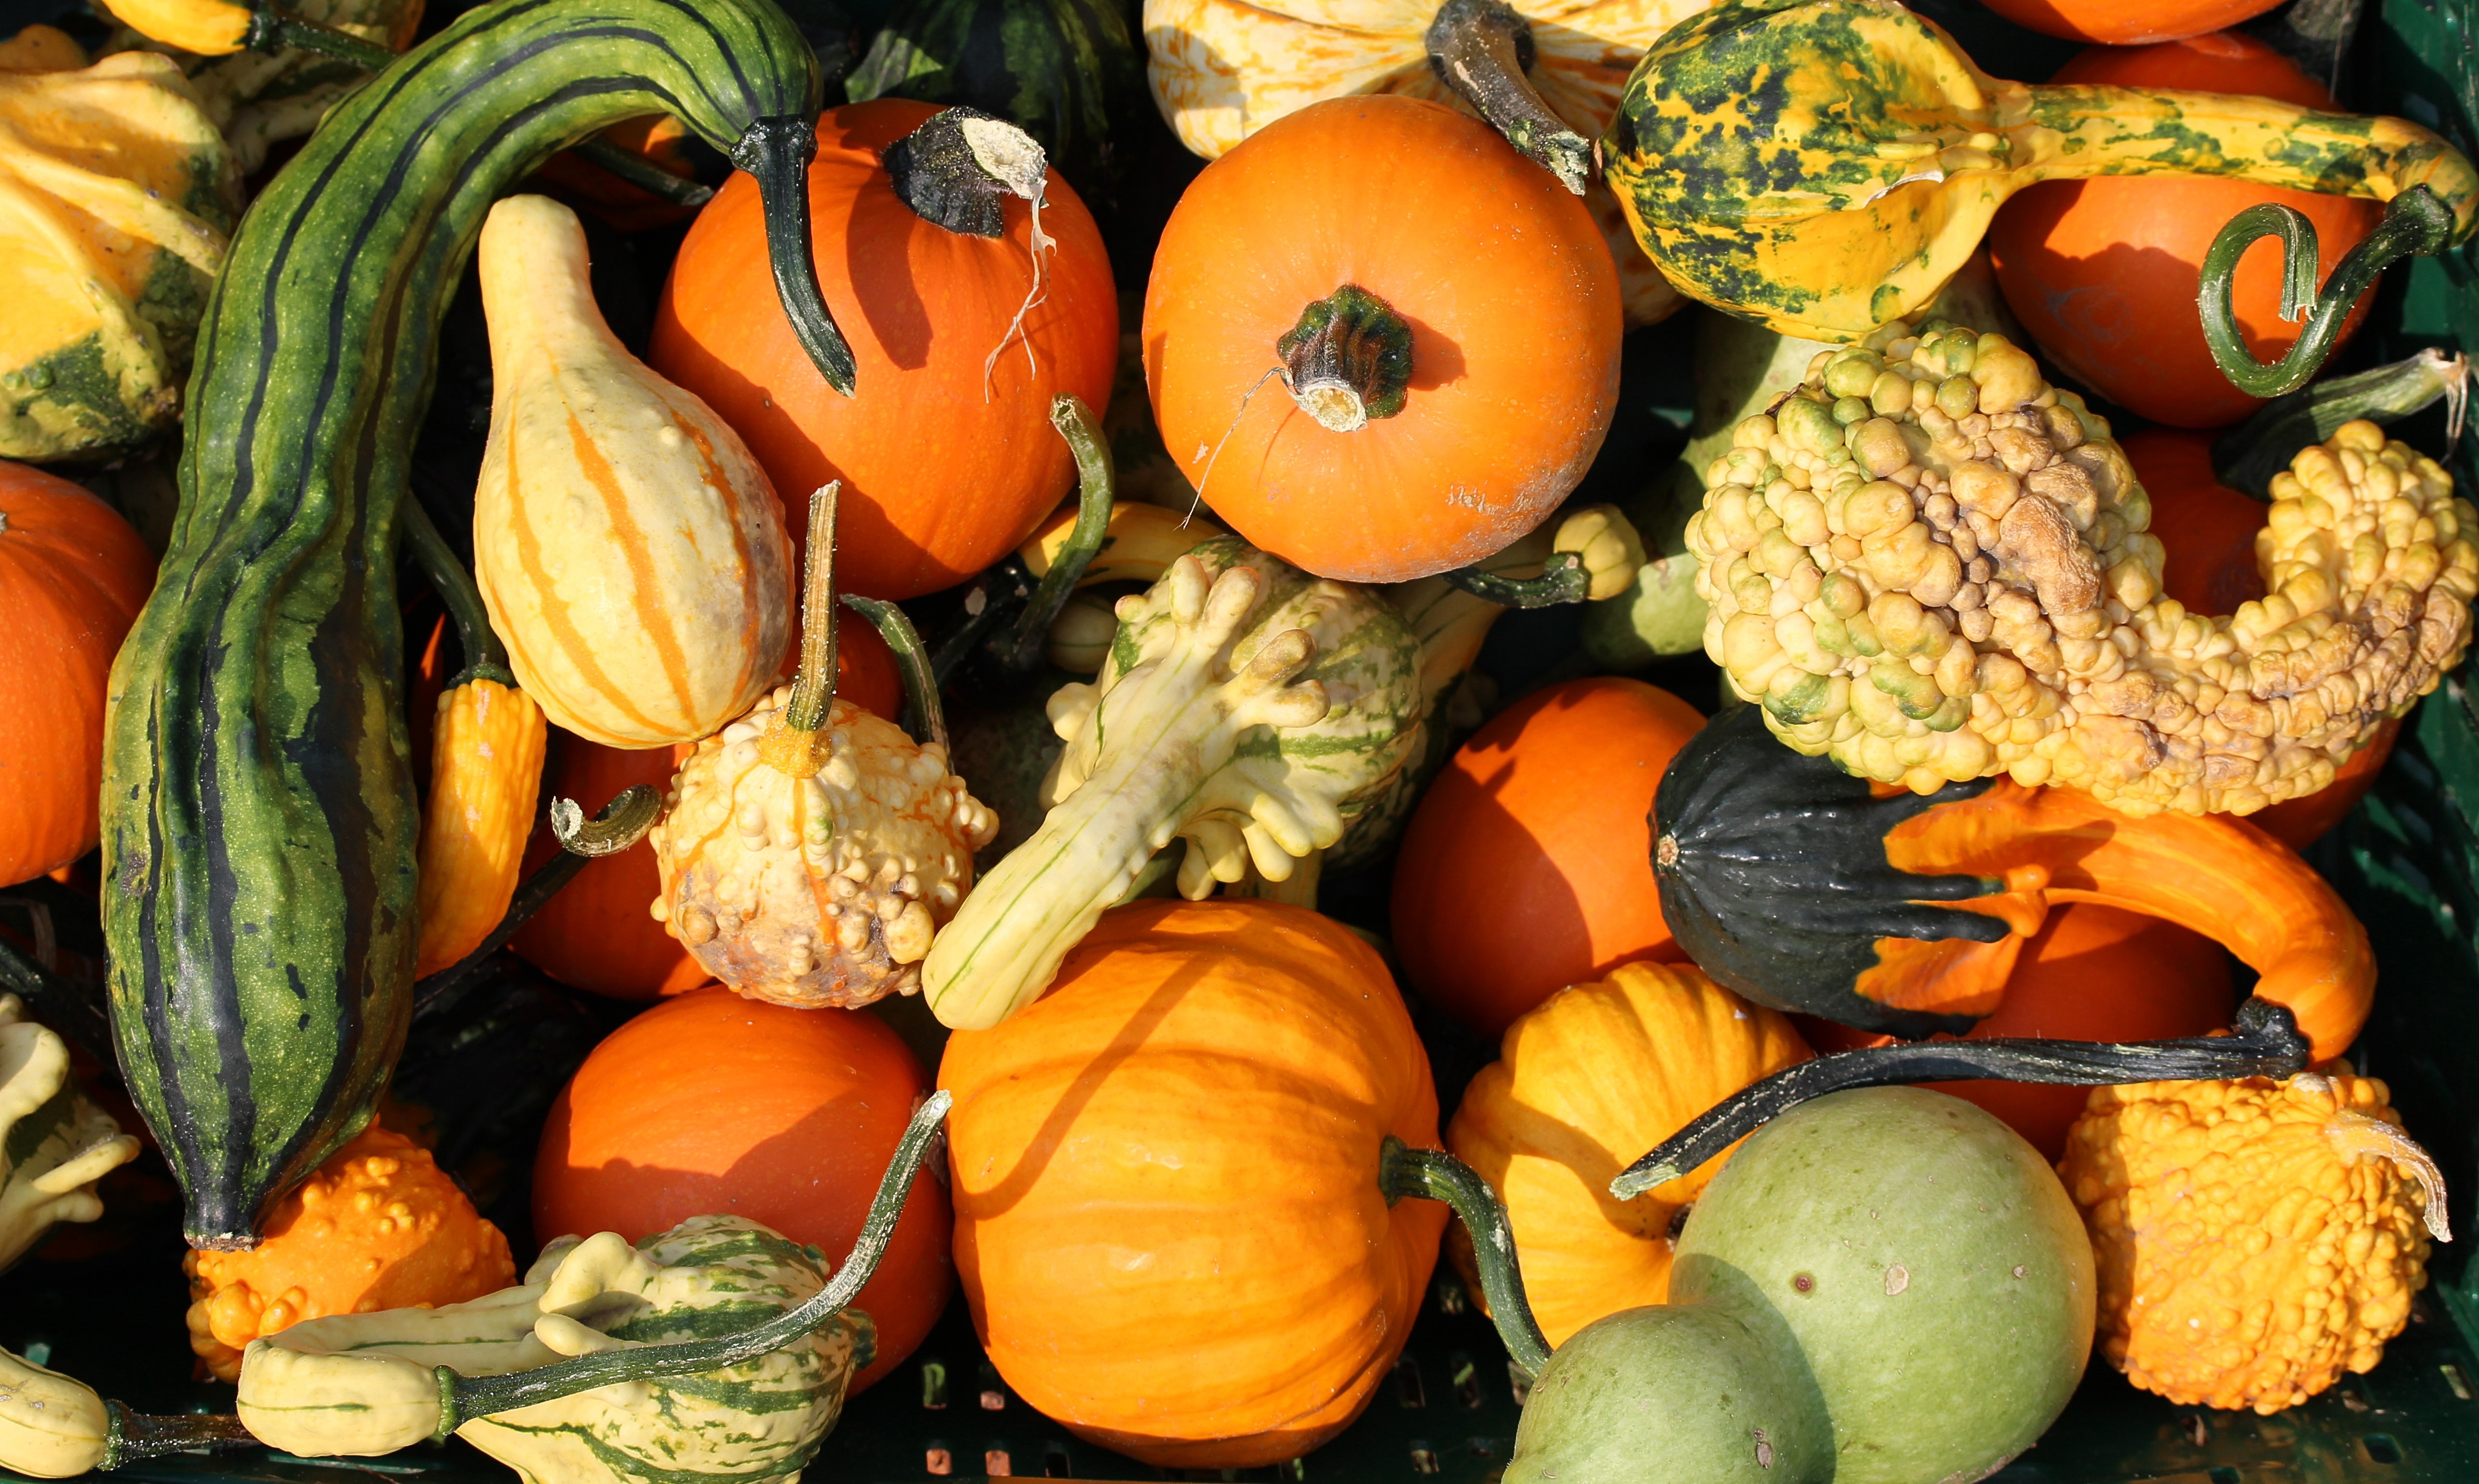
plant, fruit, food, produce, vegetable, autumn, pumpkin, yellow, gourd, vegetables, calabaza, carving, pumpkins, cucurbita, flowering plant, choice choose, winter squash, land plant, cucumber gourd and melon family